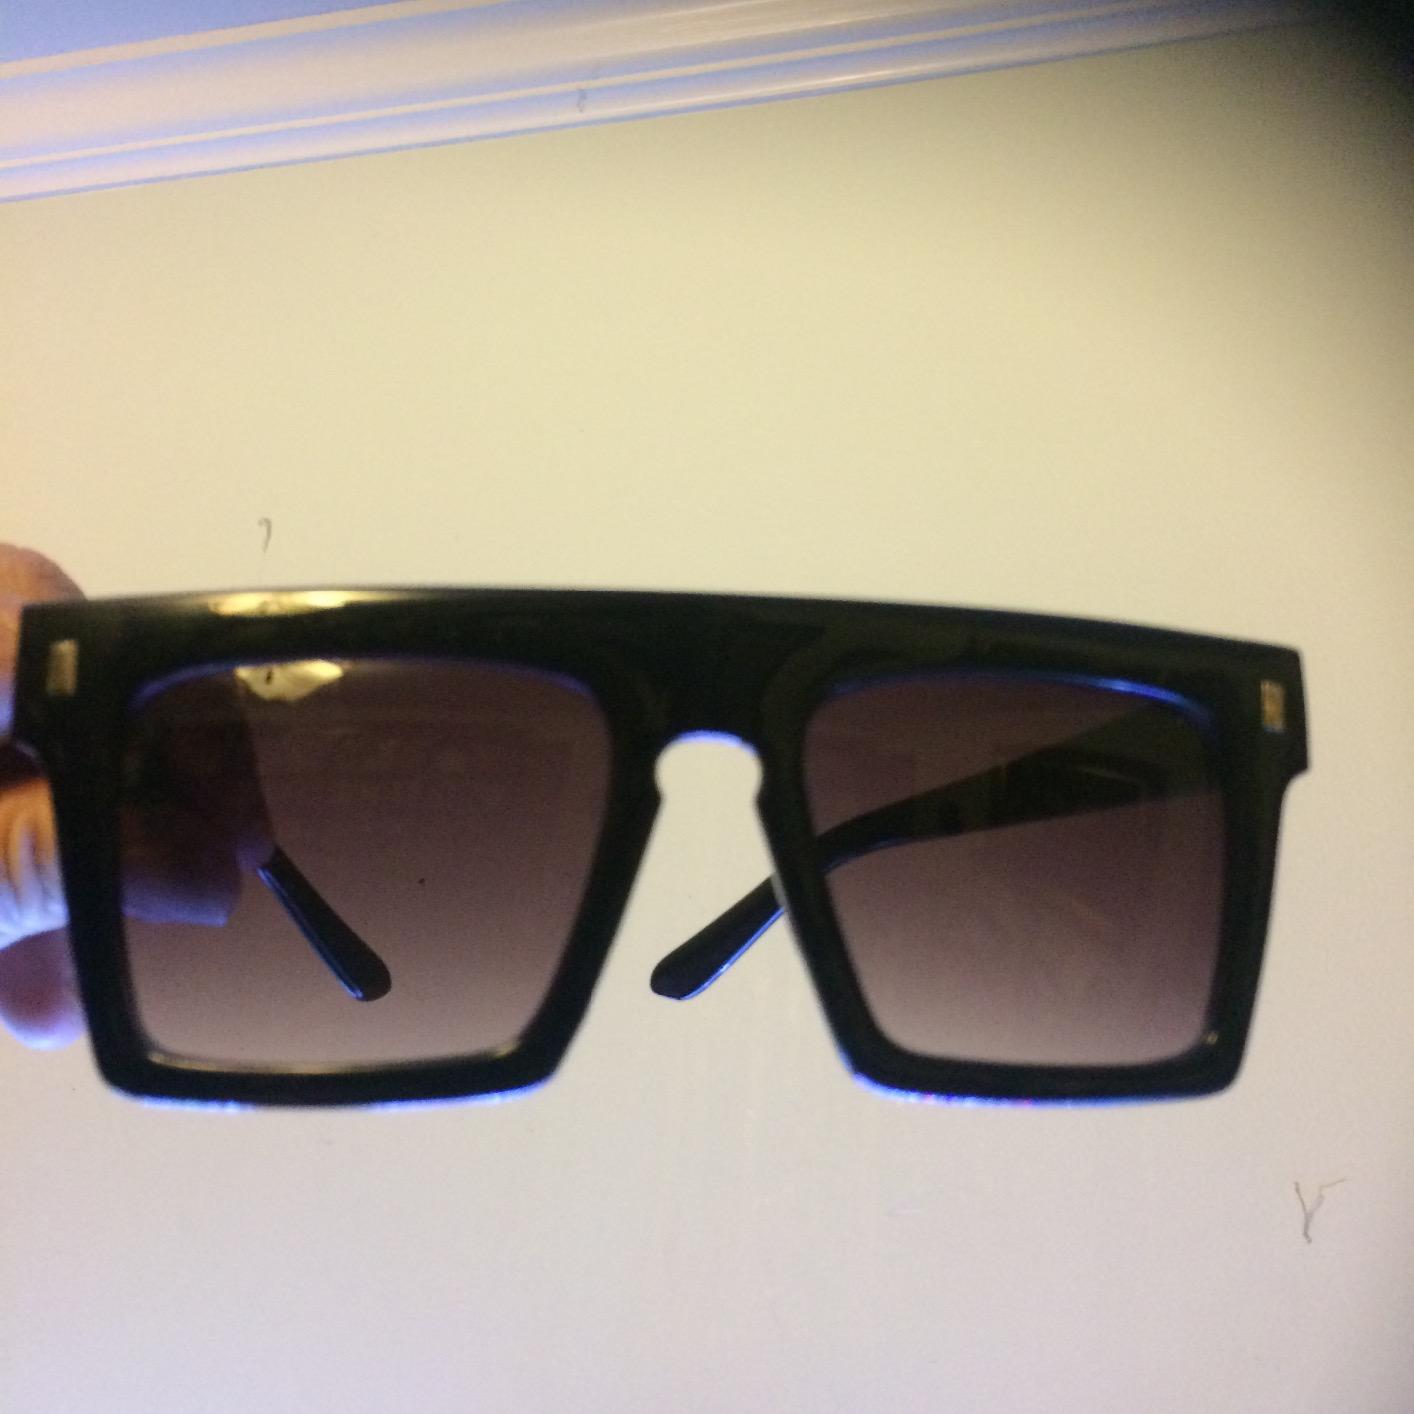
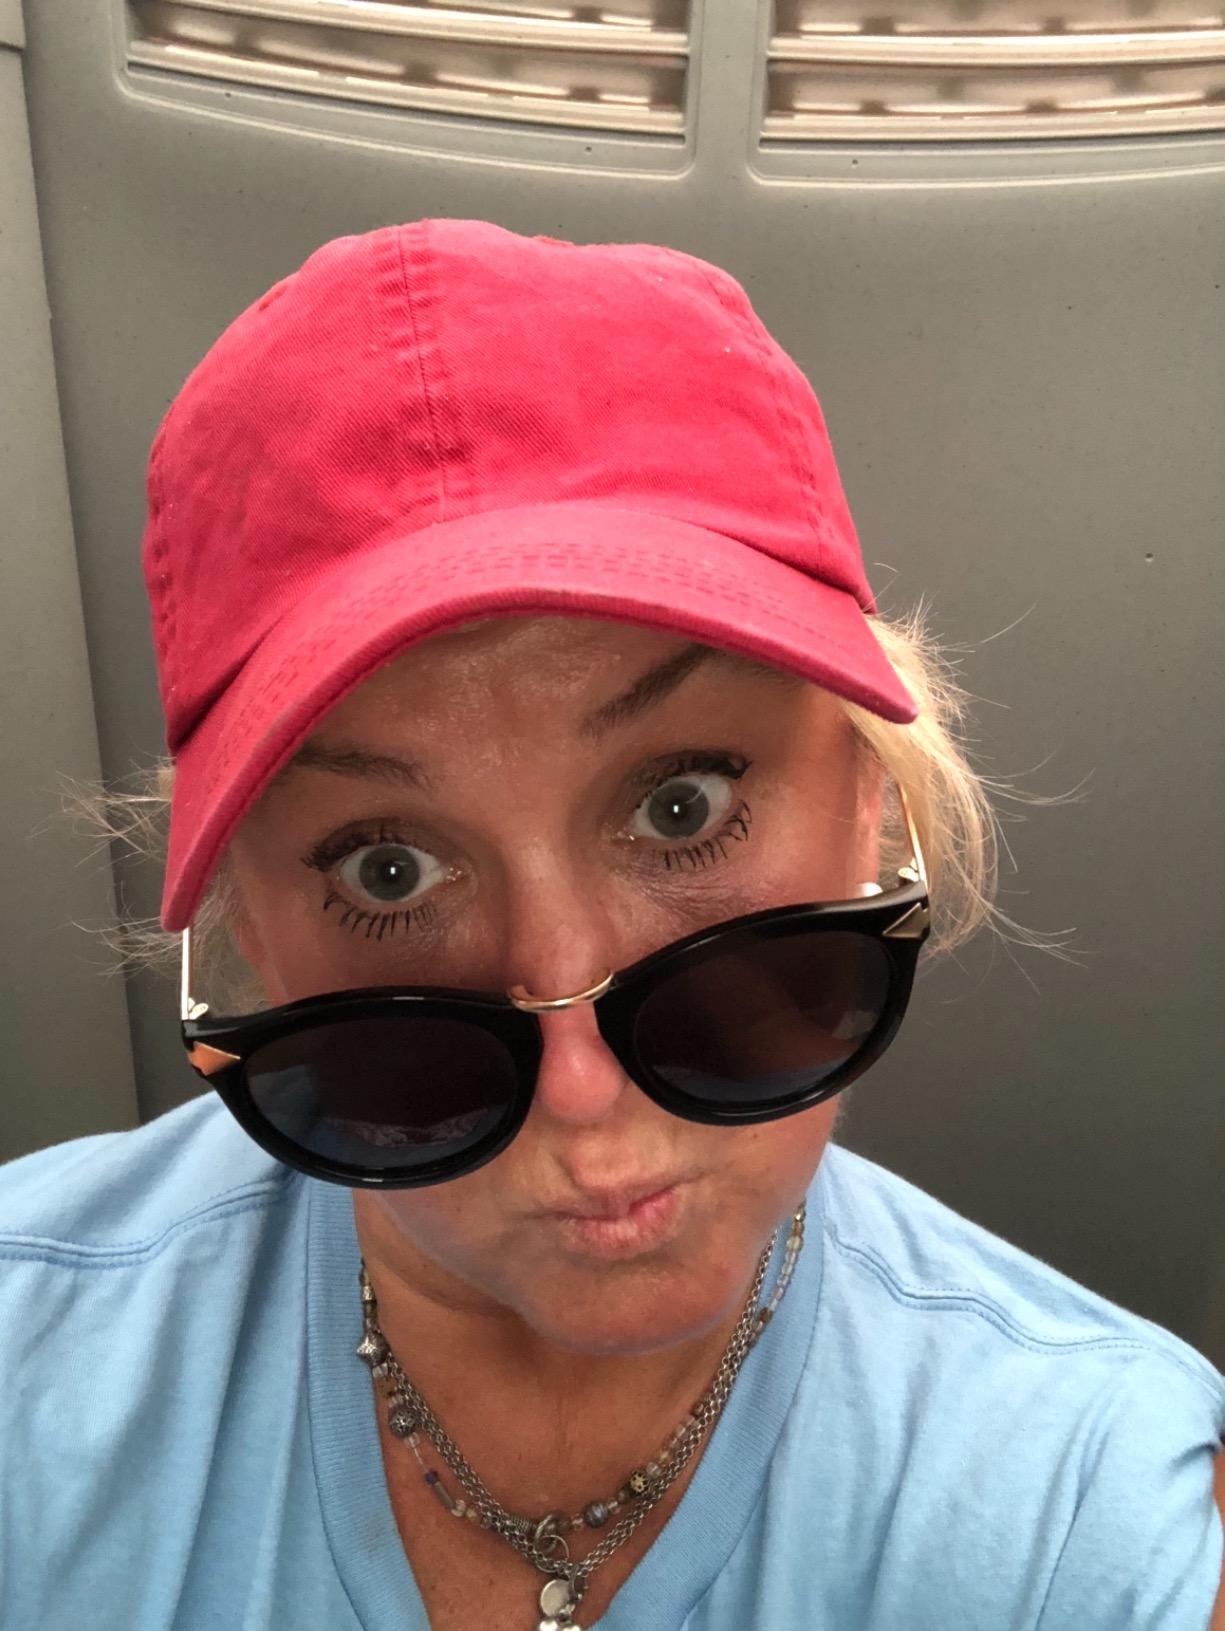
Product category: accessories_sunglasses
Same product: no